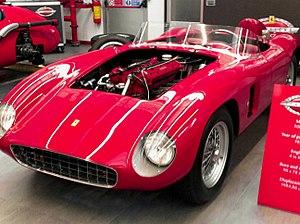
Ferrari 500 TRC de 1957, exposée à FamilyDay 2013 dans l'usine Ferrari à Maranello (MO), Italie, le jour 15 Juin, 2013.
La Ferrari 500 TRC est une automobile de la marque Ferrari, sortie en 1957 à 19 exemplaires.
Gaetano Starrabba, né le 3 décembre 1932 à Palerme, est un ancien pilote automobile italien.